Persona

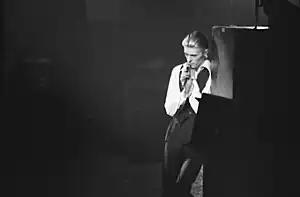
David Bowie as The Thin White Duke at Maple Leaf Gardens, Toronto 1976

The concept of personae in music was introduced by Edward T. Cone in his "The Composer's Voice" (1974), which dealt with the relation between the lyrical self of a song's lyrics and its composer. Performance studies scholar Philip Auslander includes further contextual frames, in which musical persona is the primary product of musical performances apart from the original text. Auslander argues that music is a primary social frame as a "principle of organization which govern events." In addition, he categorizes three types of personae transformation: lateral moves within the same frame at a given moment; movements from one frame to another; and within a single frame that changes over time and hypothesizes that personae transformation could only happen when the genre framing changes. As a strategic formation of public identity in communities, musical personae describe how music moves through cultures. Persona maintains stability of performance with the expectation from the audience matching in musical presentation.